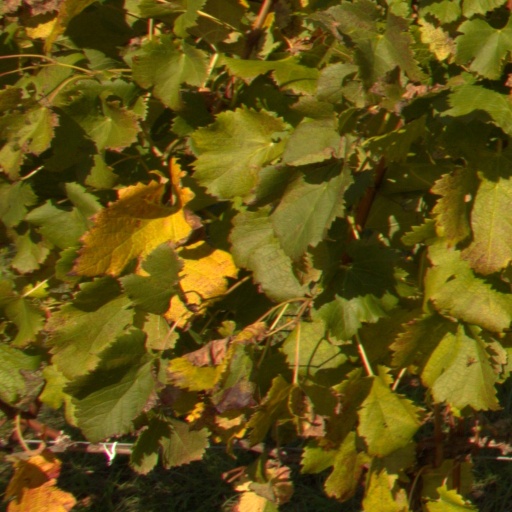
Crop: grape